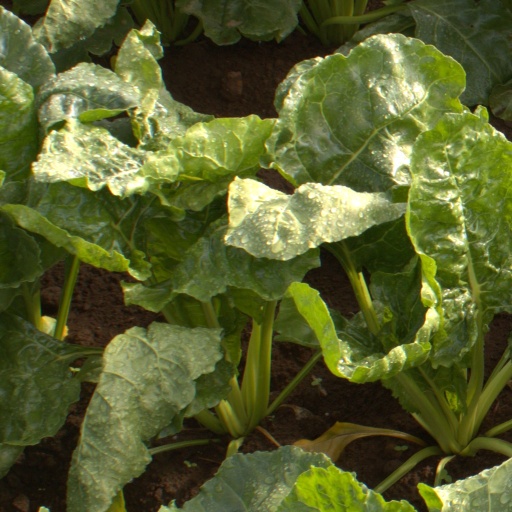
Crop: sugar beet